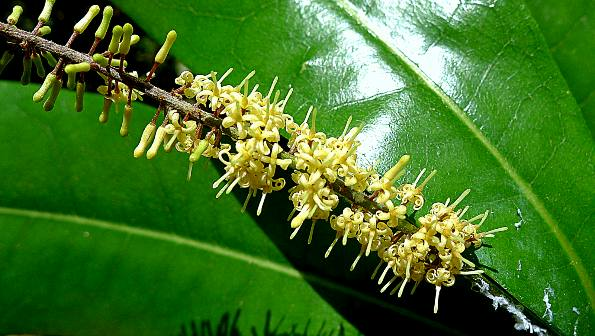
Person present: No